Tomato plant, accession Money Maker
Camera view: bottom (45 deg); turntable rotation: 60 degrees
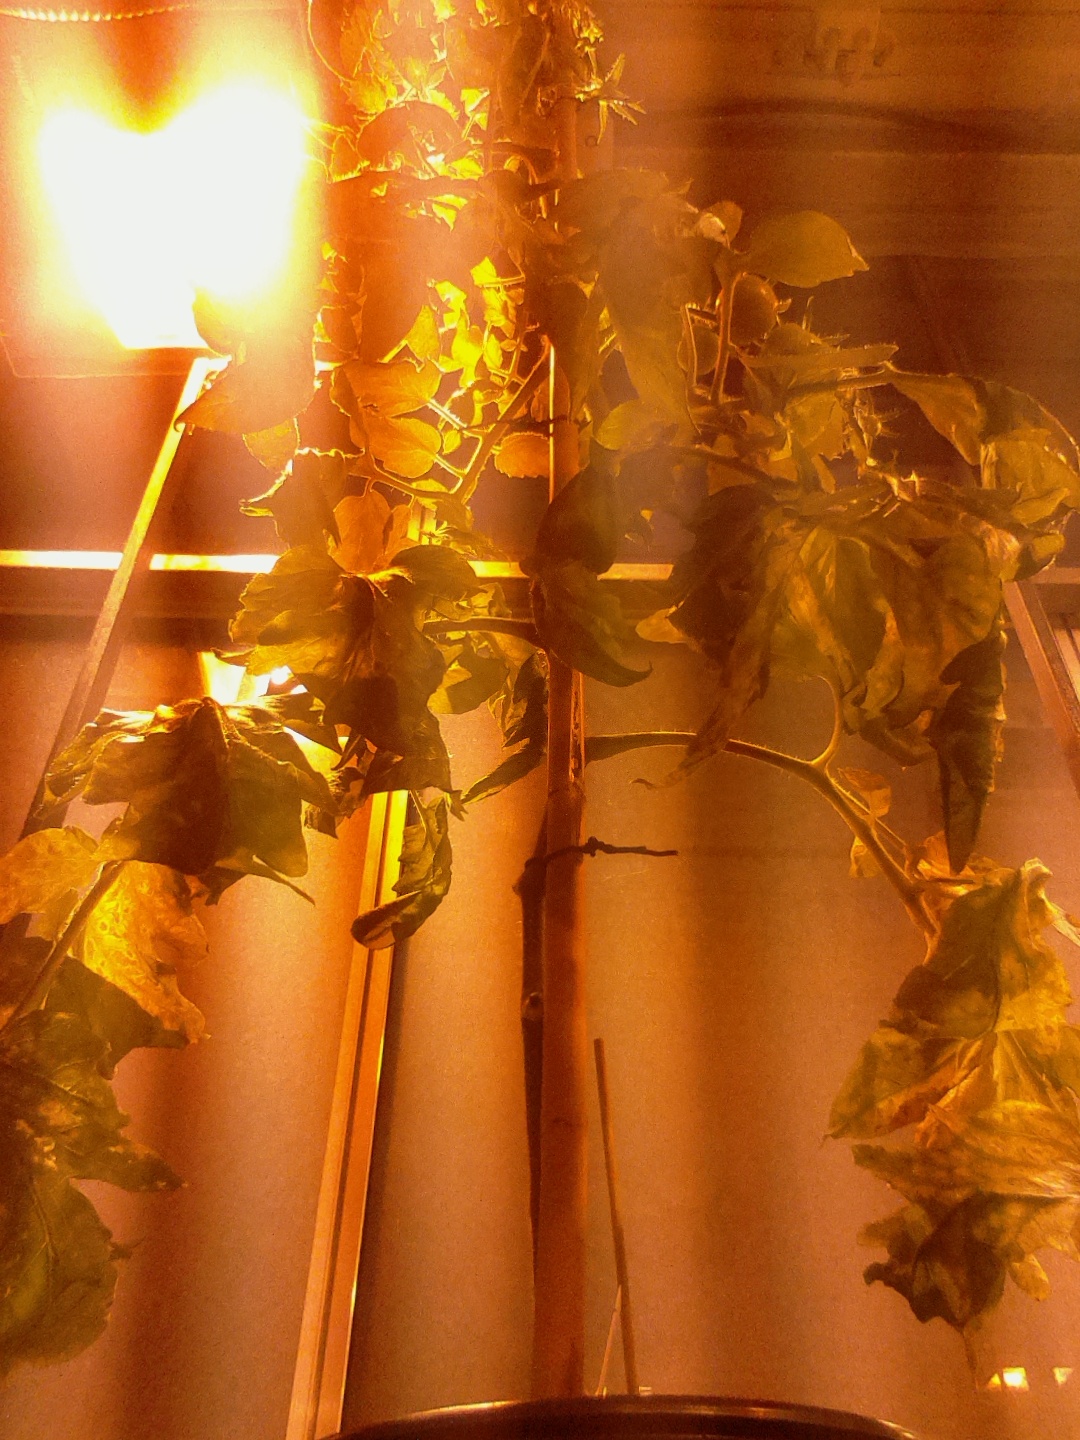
BBCH growth stage 75: 50%-60% of final fruit size